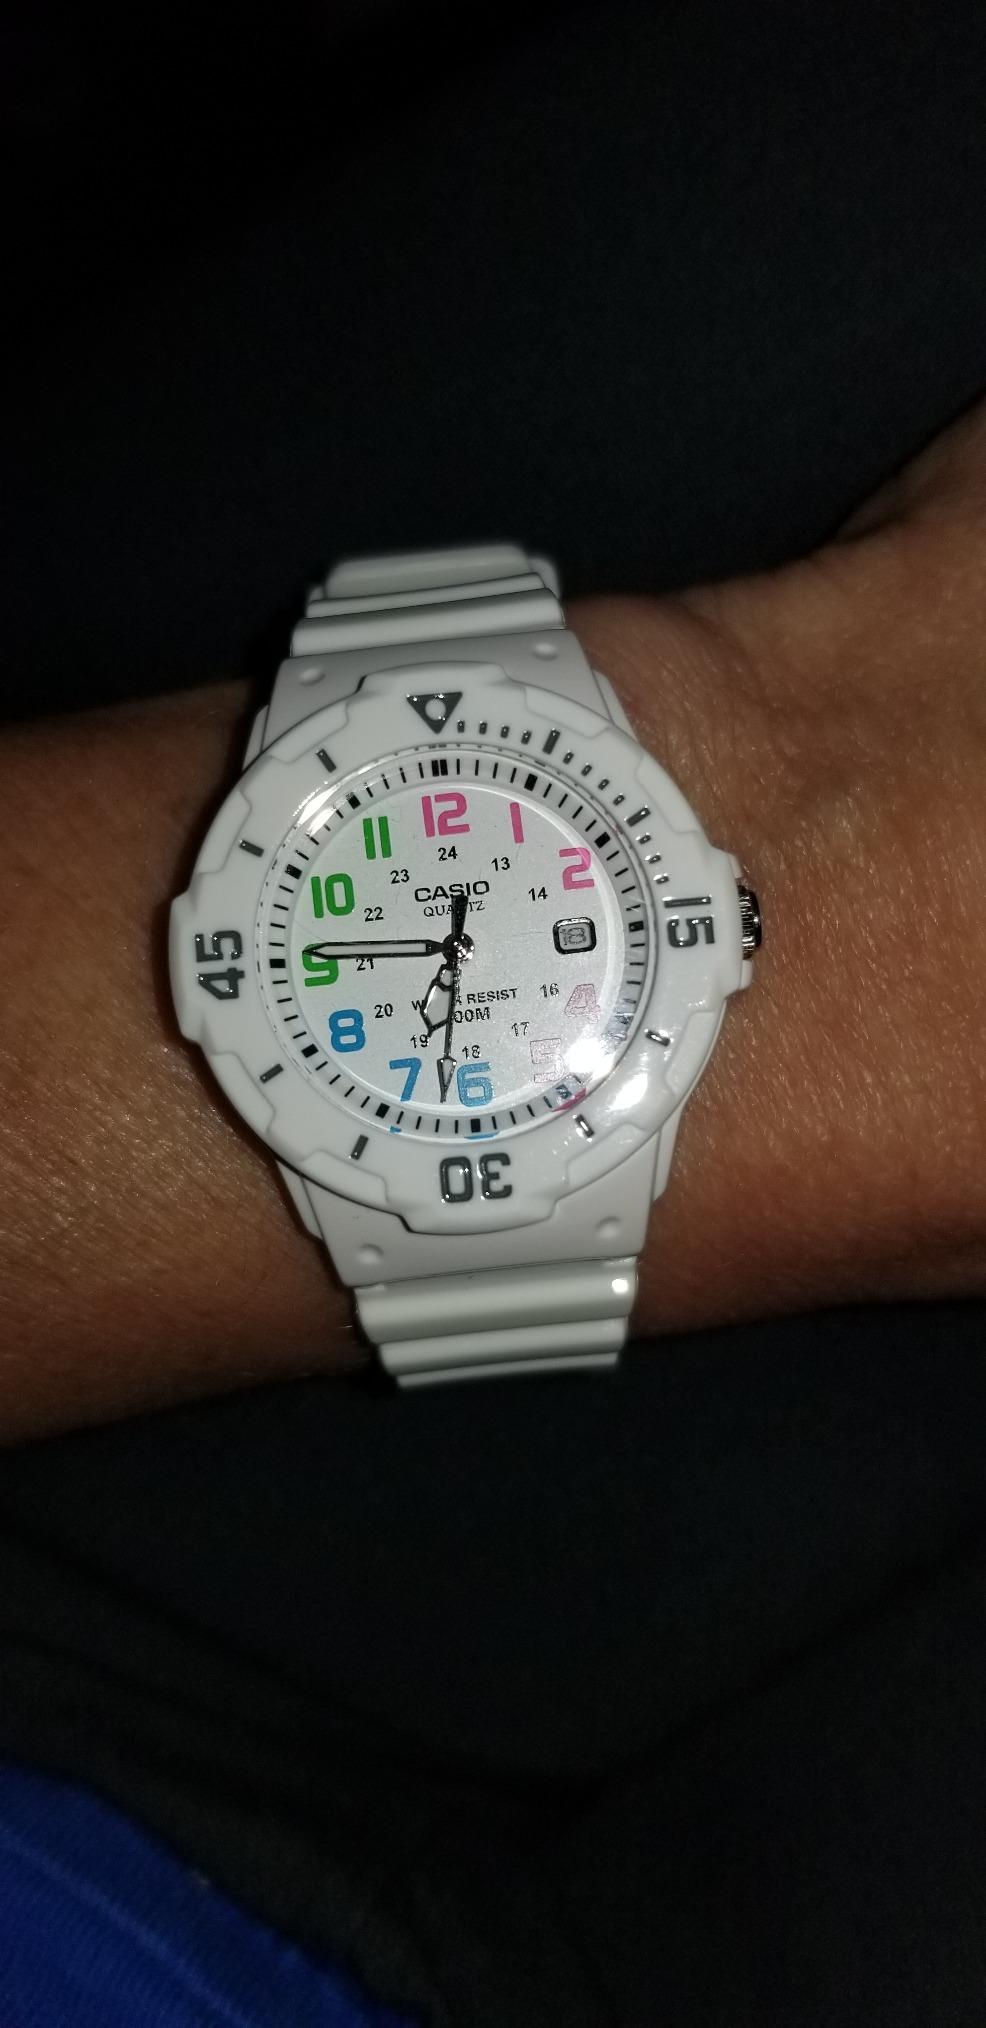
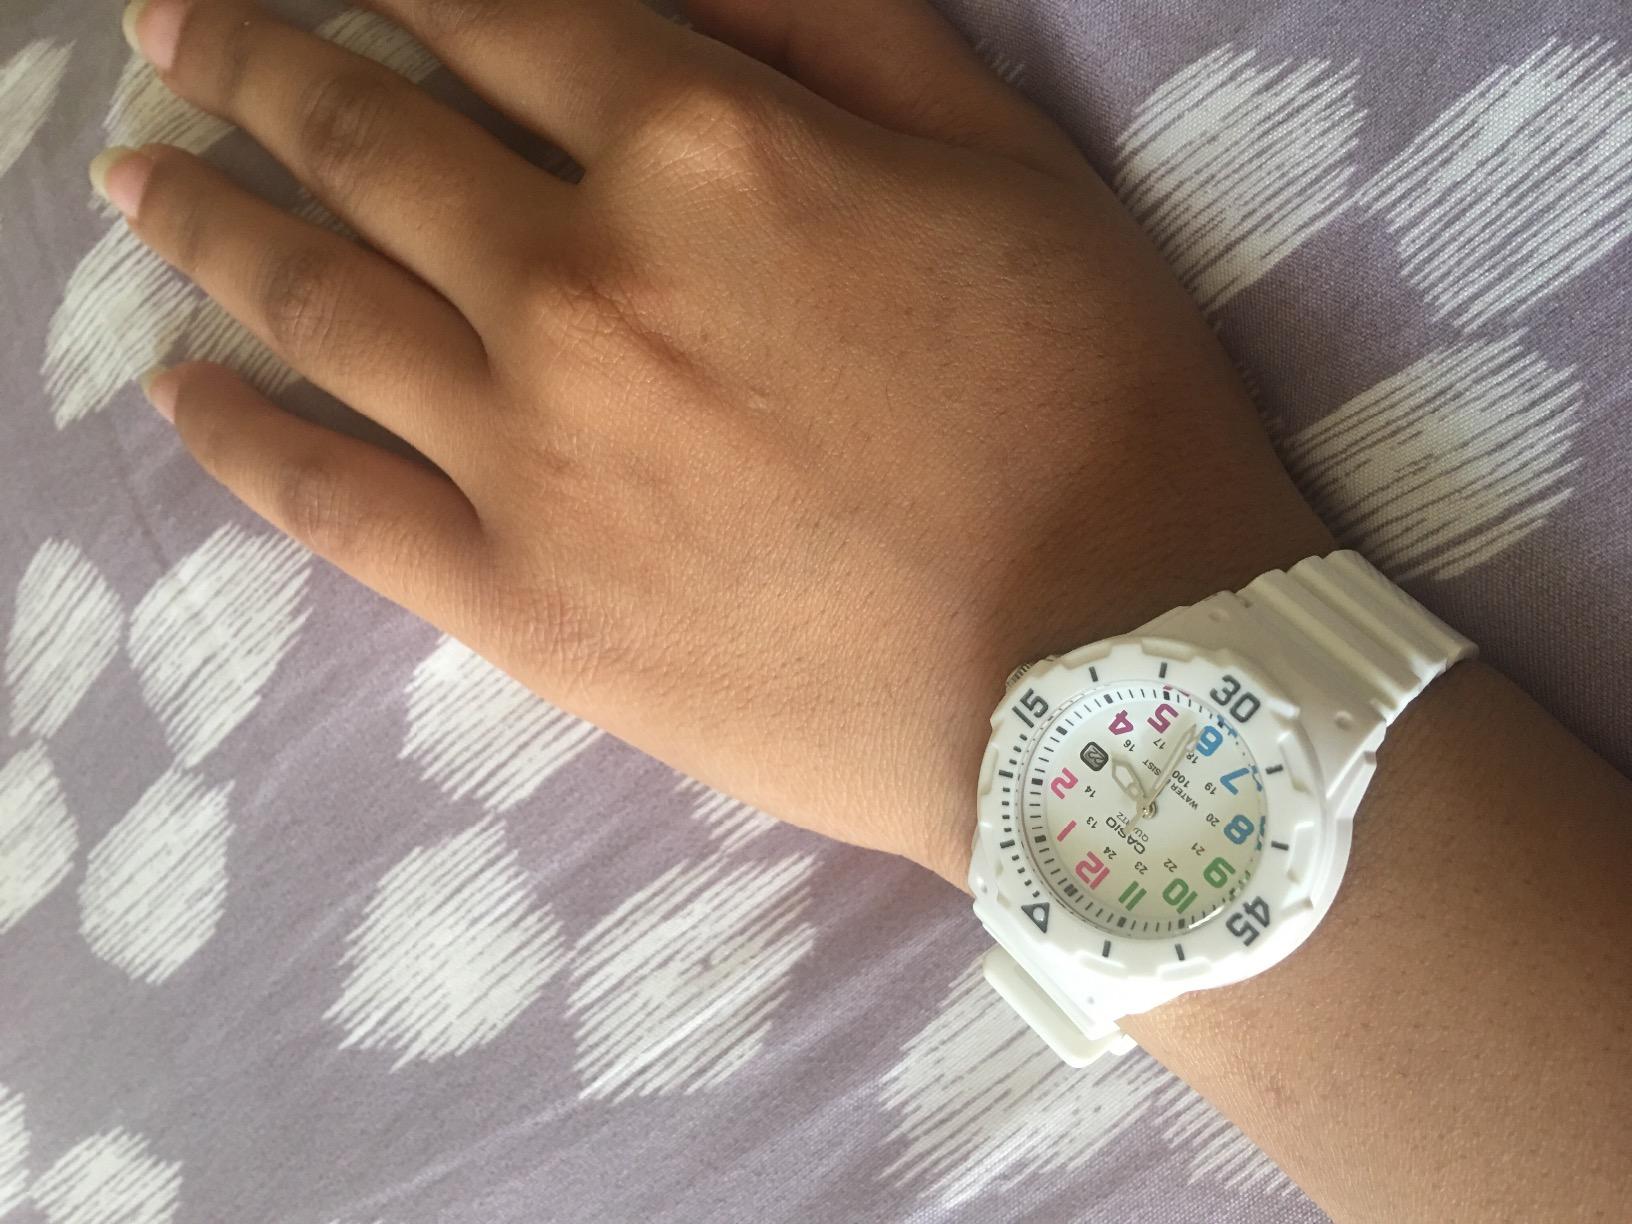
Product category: accessories_watch
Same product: yes